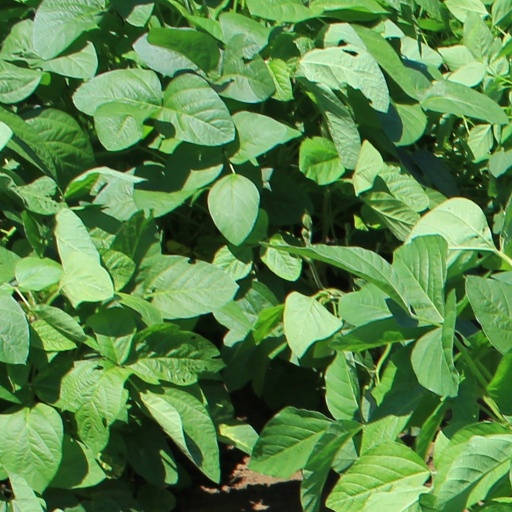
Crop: soybean